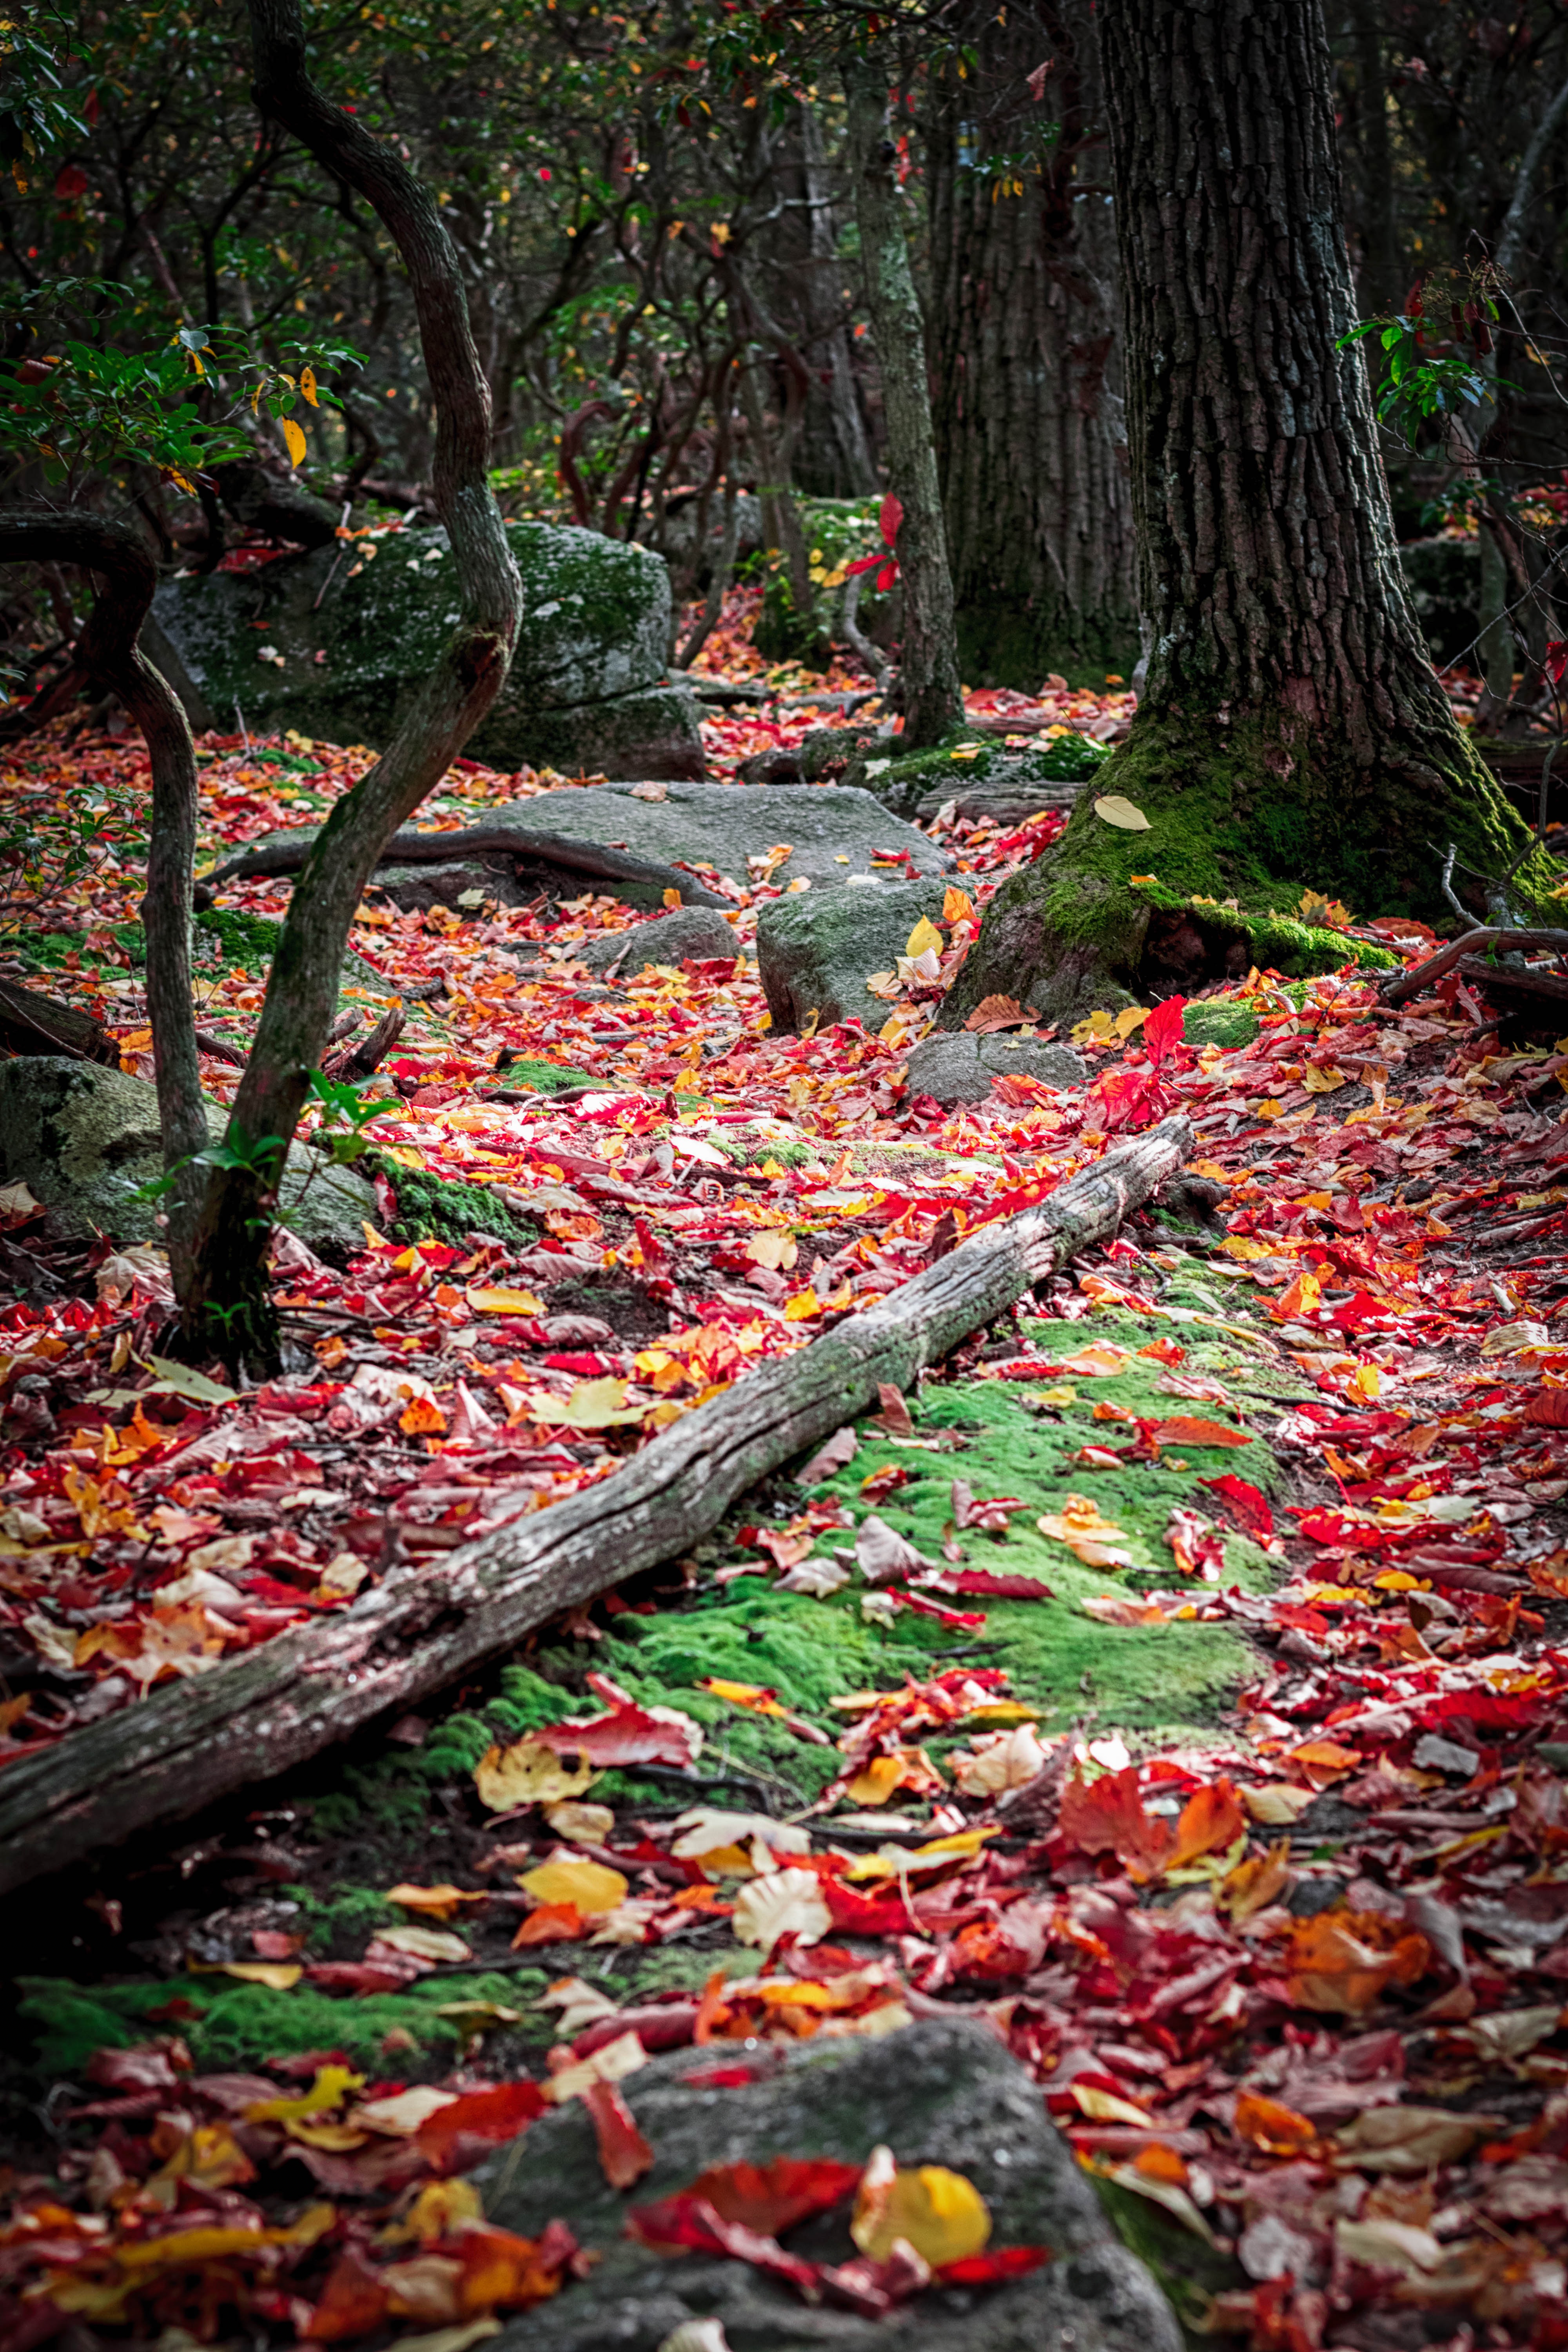
tree, forest, leaf, flower, autumn, season